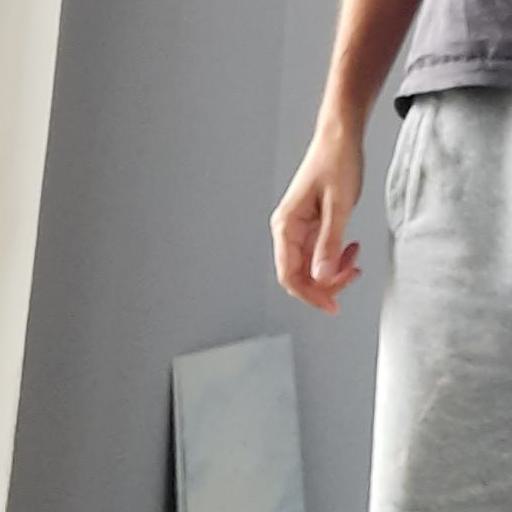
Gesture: no_gesture